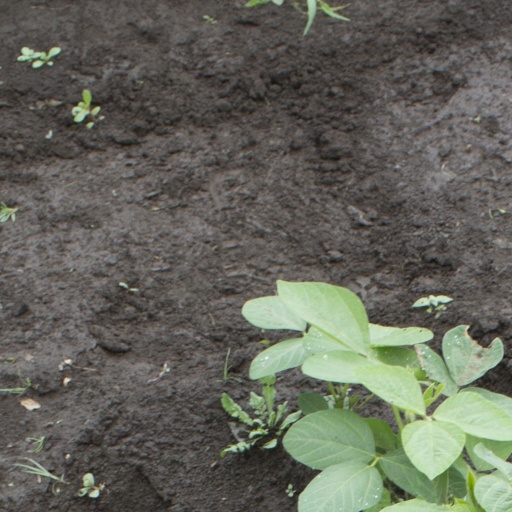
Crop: soybean